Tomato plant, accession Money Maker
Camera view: bottom (45 deg); turntable rotation: 240 degrees
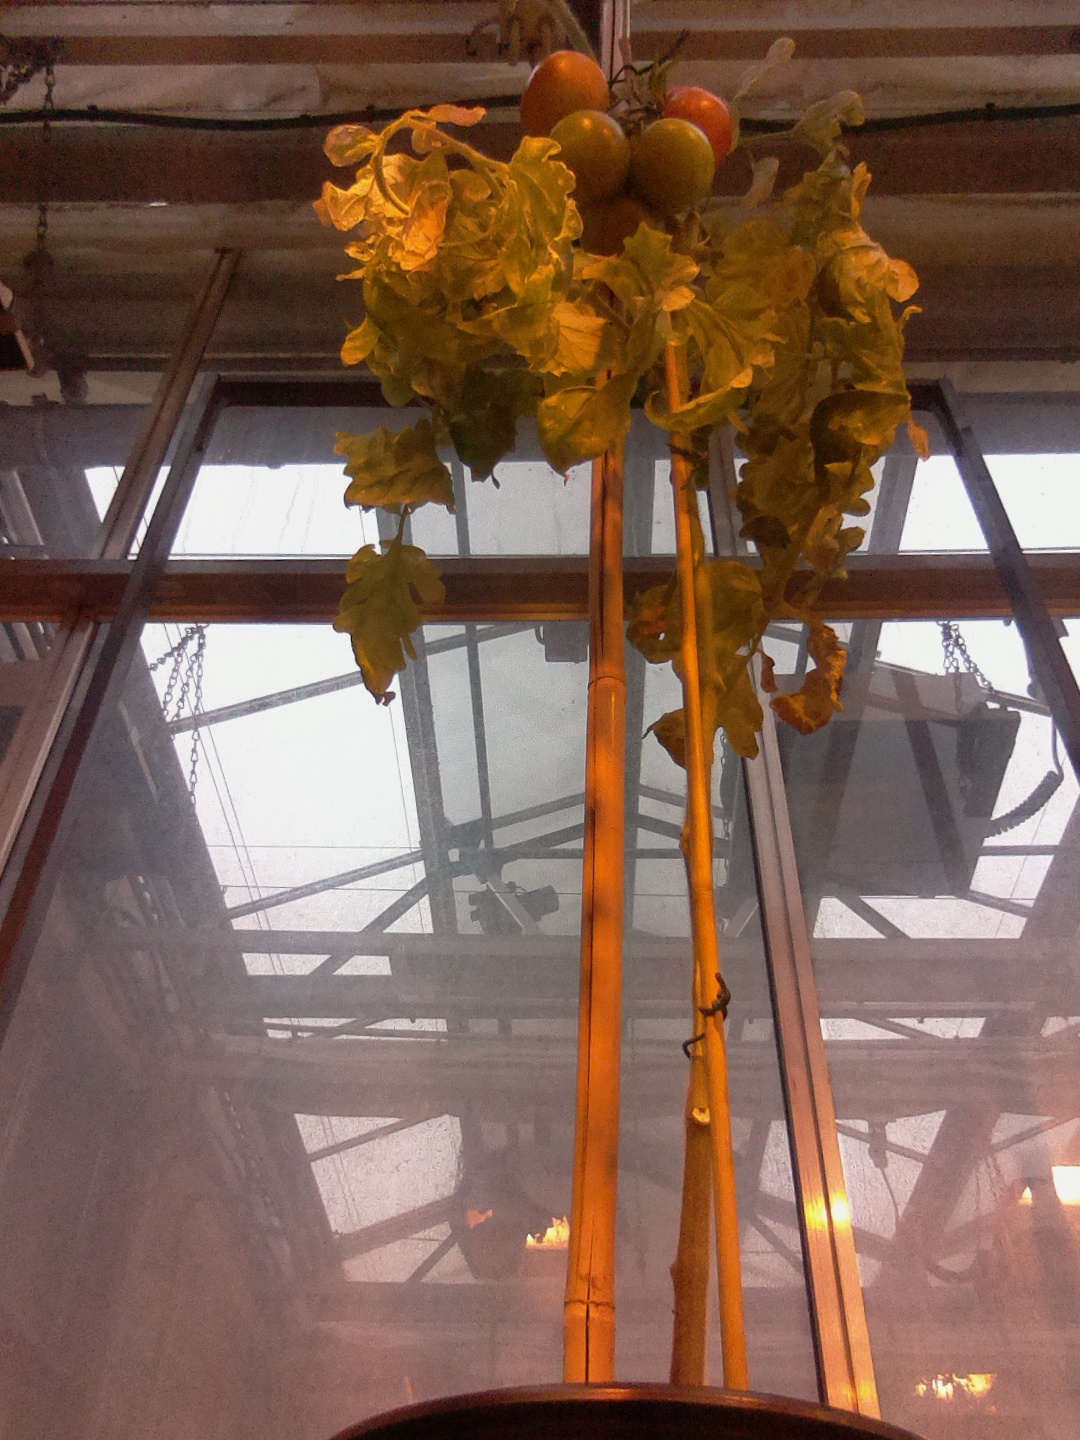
BBCH growth stage 81: 10%-20% of fruits show typical fully ripe color